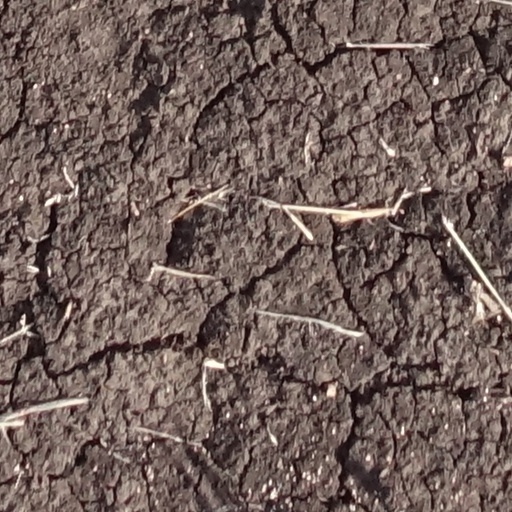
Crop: sorghum